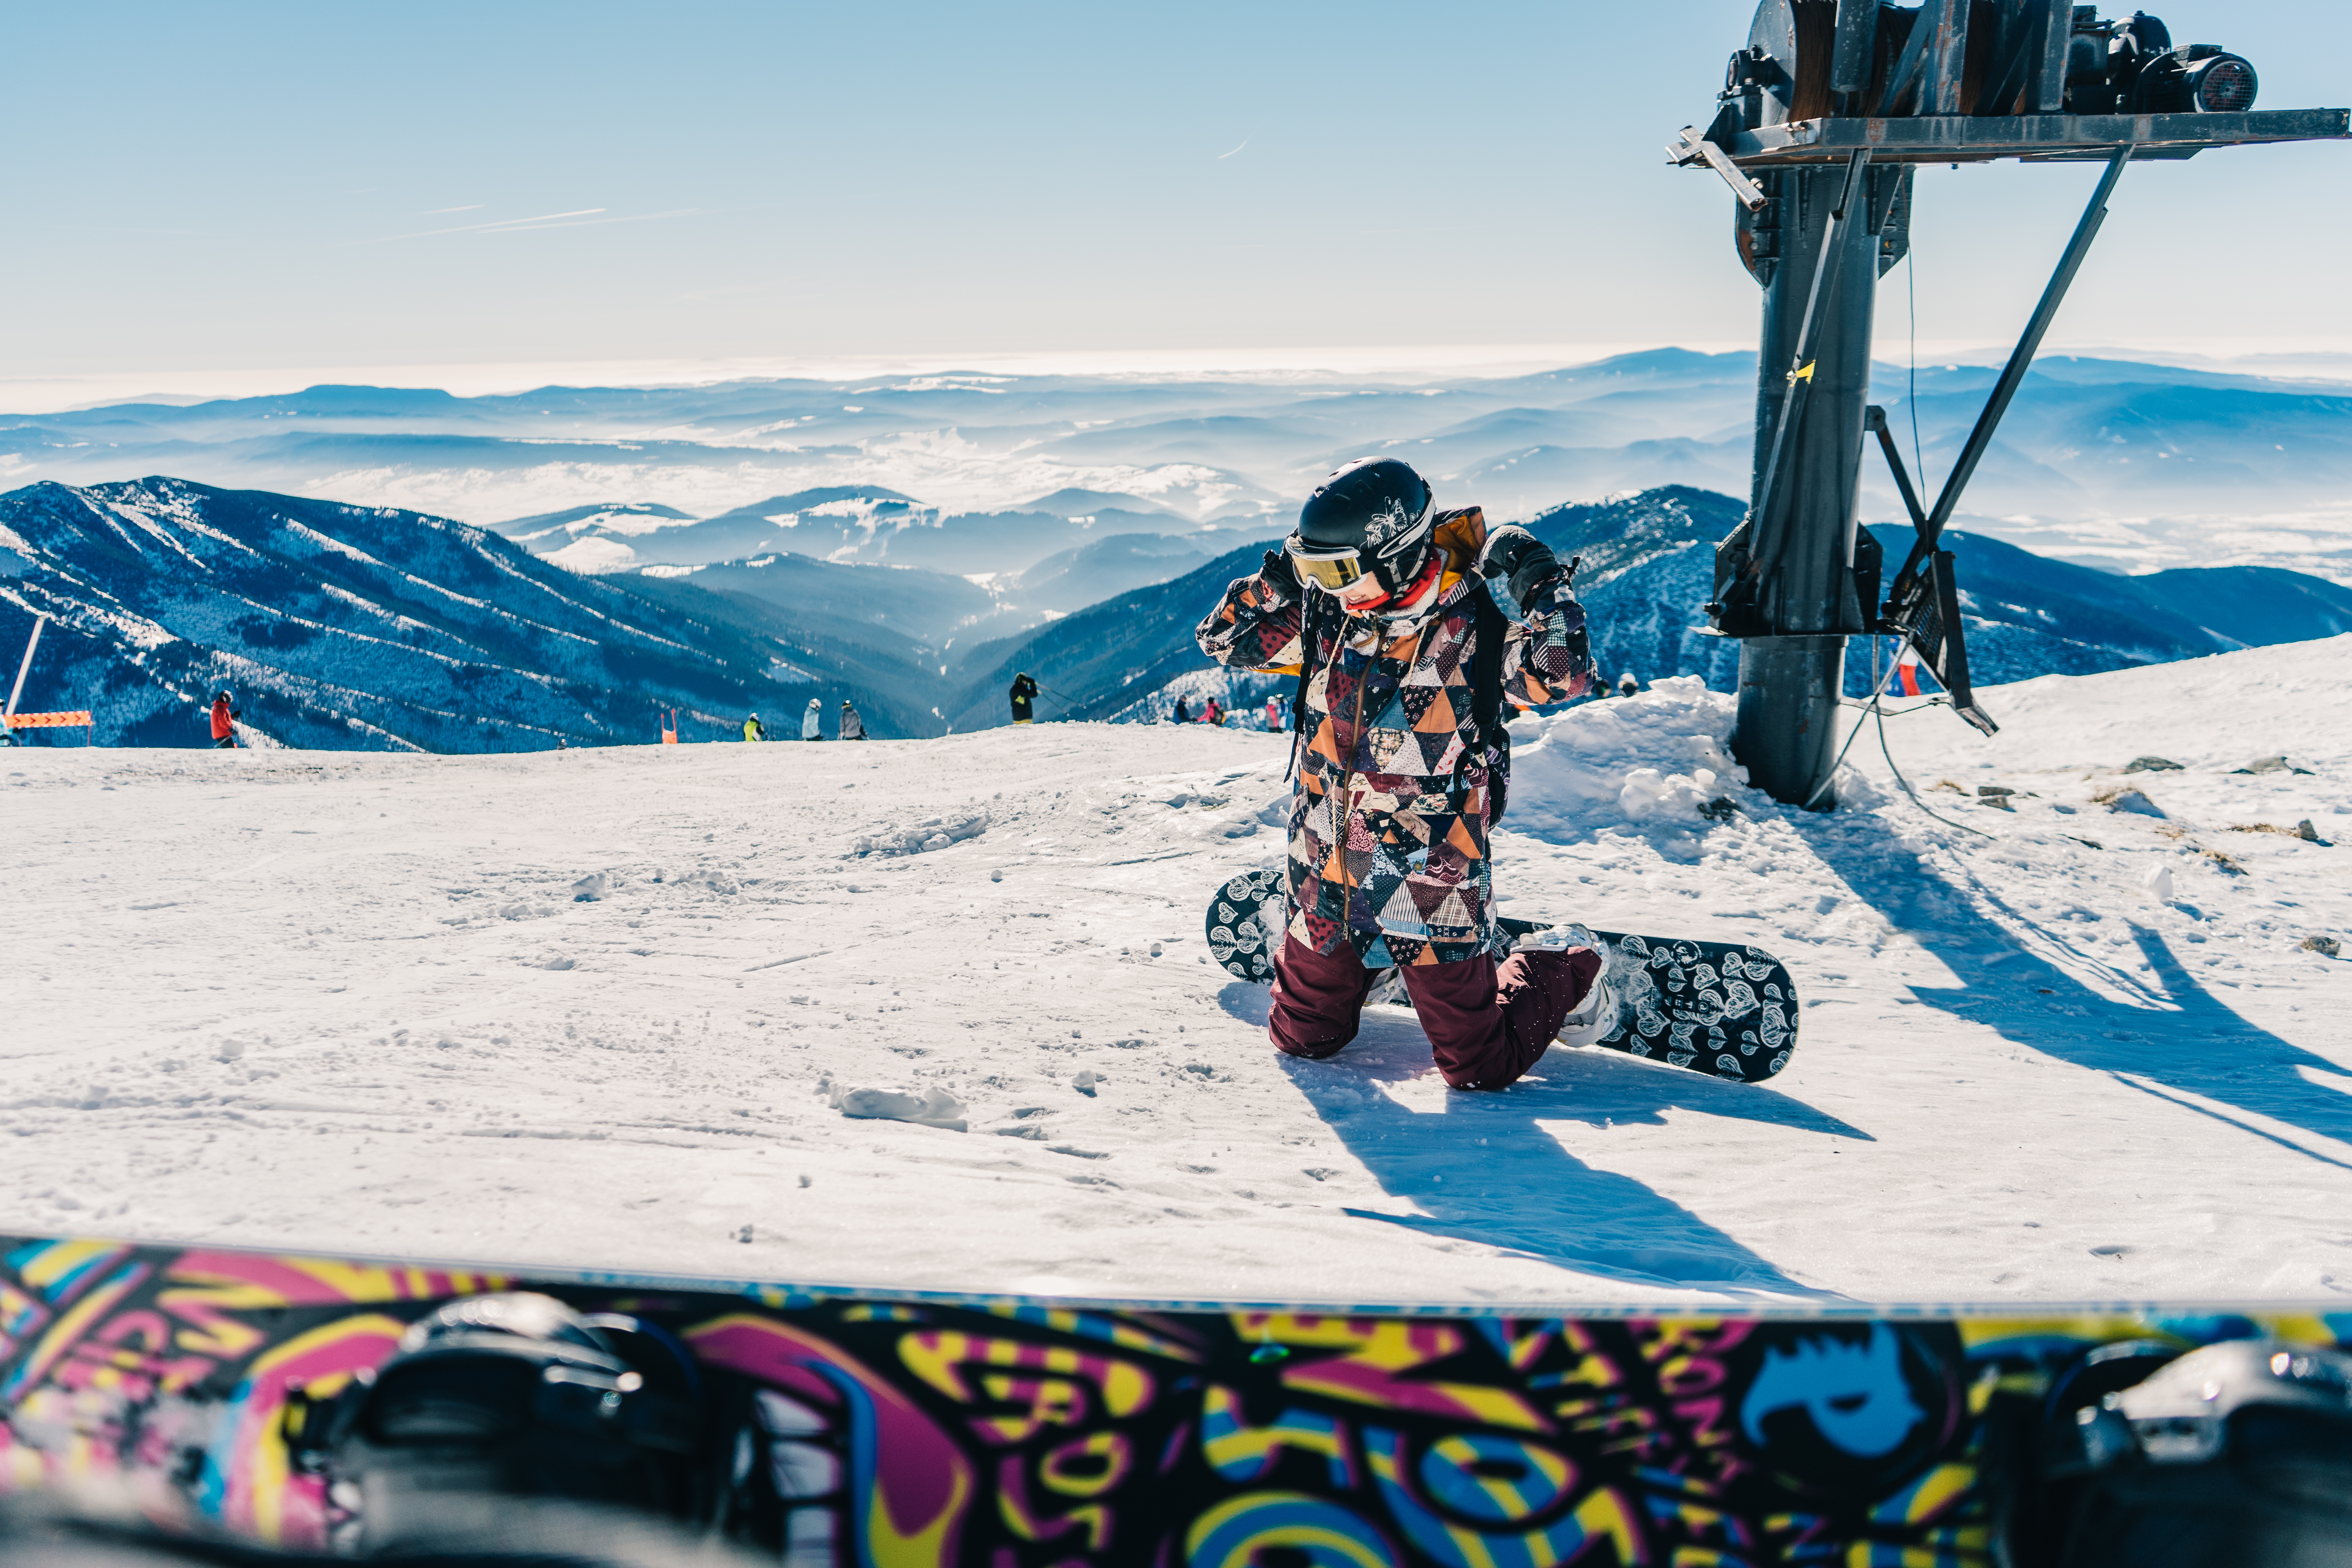
mountain, snow, winter, vehicle, snowboard, extreme sport, season, winter sport, sports, ski, snowboarding, ski equipment